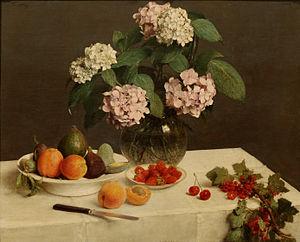
Nature morte ou La table garnie, Henri Fantin-Latour 1866. Huile sur toile exposée au Musée Calouste Gulbenkian, Lisbonne. Inv 67
Hydrangea est un genre d'arbustes et d'arbres appartenant à la famille des Hydrangeaceae dont l'espèce la plus connue est une espèce hybride, appelée Hydrangea ×serratophylla, obtenue par croisement entre Hydrangea macrophylla et Hydrangea serrata. Les plantes horticoles connues sous le nom de « Hortensias » se distinguent des plantes issues de la nature par leurs inflorescences composées de fleurs presque toutes stériles, dont l'ensemble forme une boule ou une demi-boule. Les hortensias appartiennent soit à l'espèce hybride Hydrangea × serratophylla, soit à l'espèce Hydrangea macrophylla. Par extension, les espèces du genre Hydrangea sont souvent dénommées « Hortensia » suivi d'un qualificatif, comme « hortensia grimpant » pour Hydrangea anomala. Le nom « hortensia » n'a aucune valeur botanique, il s'agit d'une dénomination purement horticole.